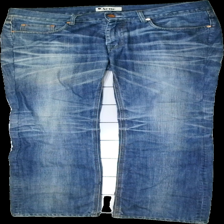
View: front
Type: Jeans
Category: Men
Brand: Acne
Colors: Blue
Material: 100% cotton
Cut: Regular
Size: 34
Season: All
Trend: Denim
Stains: Major
Price range: <50
Recommended usage: Export